Culture

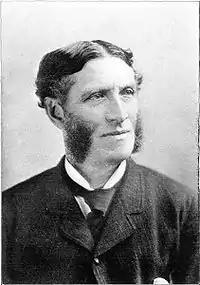
British poet and critic Matthew Arnold viewed "culture" as the cultivation of the humanist ideal.

In 1795, the Prussian linguist and philosopher Wilhelm von Humboldt (1767–1835) called for an anthropology that would synthesize Kant's and Herder's interests. During the Romantic era, scholars in Germany, especially those concerned with nationalist movements—such as the nationalist struggle to create a "Germany" out of diverse principalities, and the nationalist struggles by ethnic minorities against the Austro-Hungarian Empire—developed a more inclusive notion of culture as "worldview". According to this school of thought, each ethnic group has a distinct worldview that is incommensurable with the worldviews of other groups. Although more inclusive than earlier views, this approach to culture still allowed for distinctions between "civilized" and "primitive" or "tribal" cultures.